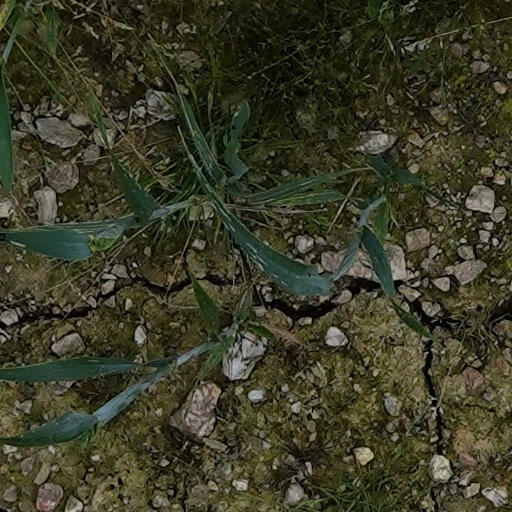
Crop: wheat